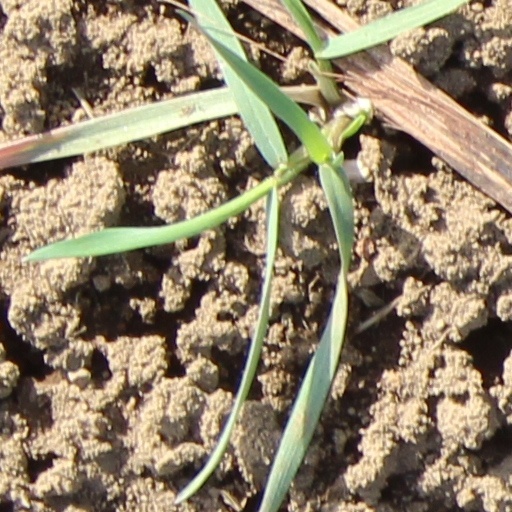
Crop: wheat